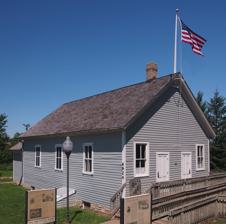
Building: Cahill School
Country: United States of America
Year built: 1864
United States historic place Cahill School U.S. National Register of Historic Places Cahill School from the southeast Show map of Minnesota Show map of the United States Location 4924 Eden Avenue, Edina, Minnesota Coordinates 44°54′38.8″N 93°20′59.2″W / 44.910778°N 93.349778°W / 44.910778; -93.349778 Built 1864 NRHP reference No. 70000297 Added to NRHP October 9, 1970 Cahill School is a one-room schoolhouse now located in Tupa Park near Minnesota State Highway 100 and Eden Avenue in Edina, Minnesota , United States.  It is the oldest remaining building in Edina, and served as a schoolhouse, church, community center, and theater over its 94-years in use.  The school continued to be used with its woodstove and outhouse until it closed in 1958. It was moved to its present location from the southeast corner of Cahill Road and West 70th Street in 1970. The school is open for school field trips and special events. History Cahill was an Irish community located in the western half of what was then Richfield Township. Hugh Darcy sold a two-acre property on the southeast corner of Cahill Road and West 70th Street to the school district on June 27, 1864, for five dollars. Named for Catholic missionary priest Thomas Cahill, a wood-frame schoolhouse was constructed with clapboard siding and window frame detailing evoking the Eastlake Style . The school was heated by a woodstove and had no internal plumbing. The school served grades one through eight as part of School District No. 16 of Hennepin County. It also hosted services for St. Patrick's Catholic Church. Cahill School operated continuously from its founding until 1958 when the building was closed. The school moved to a brick building that was later demolished. The wood-frame building was restored in 1969 and relocated to Frank Tupa Park, adjacent to Minnehaha Grange Hall . References